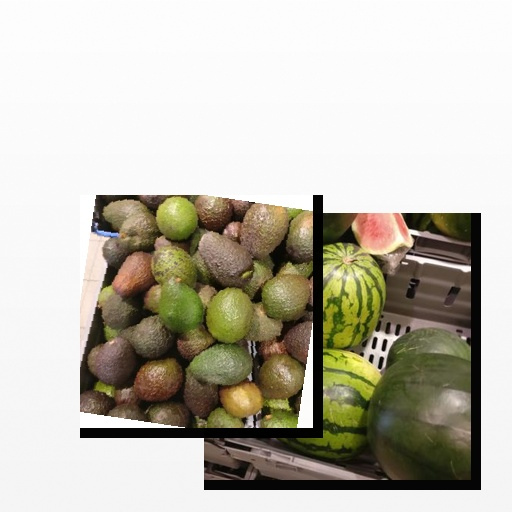
Food items: avocado, melon